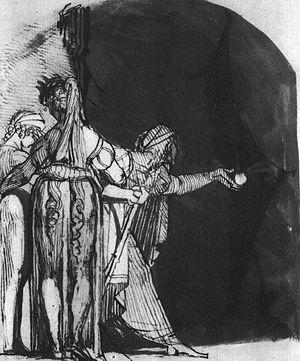
Dans la mythologie grecque, les Grées, Graies ou Sœurs grises sont des divinités primordiales, filles de Phorcys et Céto, qui descendaient eux-mêmes de l'union de la Terre et de l'Océan.
Méduse, appelée aussi la Gorgone, est dans la mythologie grecque l'une des trois Gorgones. Elle est la seule à être mortelle. Fille de Phorcys et Céto, et donc petite-fille de l'union de la Terre avec l'Océan, elle appartient au groupe des divinités primordiales, tout comme ses cousines, la Chimère et l'Hydre de Lerne, qui, elles aussi, avaient des traits associés à l'image du serpent et ont été détruites par des héros. Même si elle figure au fronton de plusieurs temples, elle ne faisait l'objet d'aucun culte.